Cell therapy

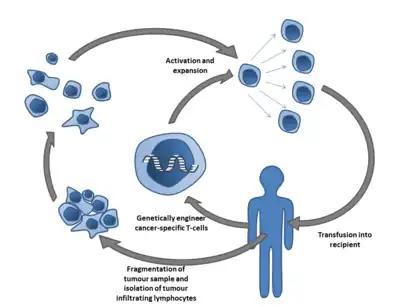
Adoptive T-cell therapy. Cancer specific T-cells can be obtained by fragmentation and isolation of tumour infiltrating lymphocytes, or by genetically engineering cells from peripheral blood. The cells are activated and grown prior to transfusion into the recipient (tumour bearer).

Cell therapy (also called cellular therapy, cell transplantation, or cytotherapy) is a therapy in which viable cells are injected, grafted or implanted into a patient in order to effectuate a medicinal effect, for example, by transplanting T-cells capable of fighting cancer cells via cell-mediated immunity in the course of immunotherapy, or grafting stem cells to regenerate diseased tissues.